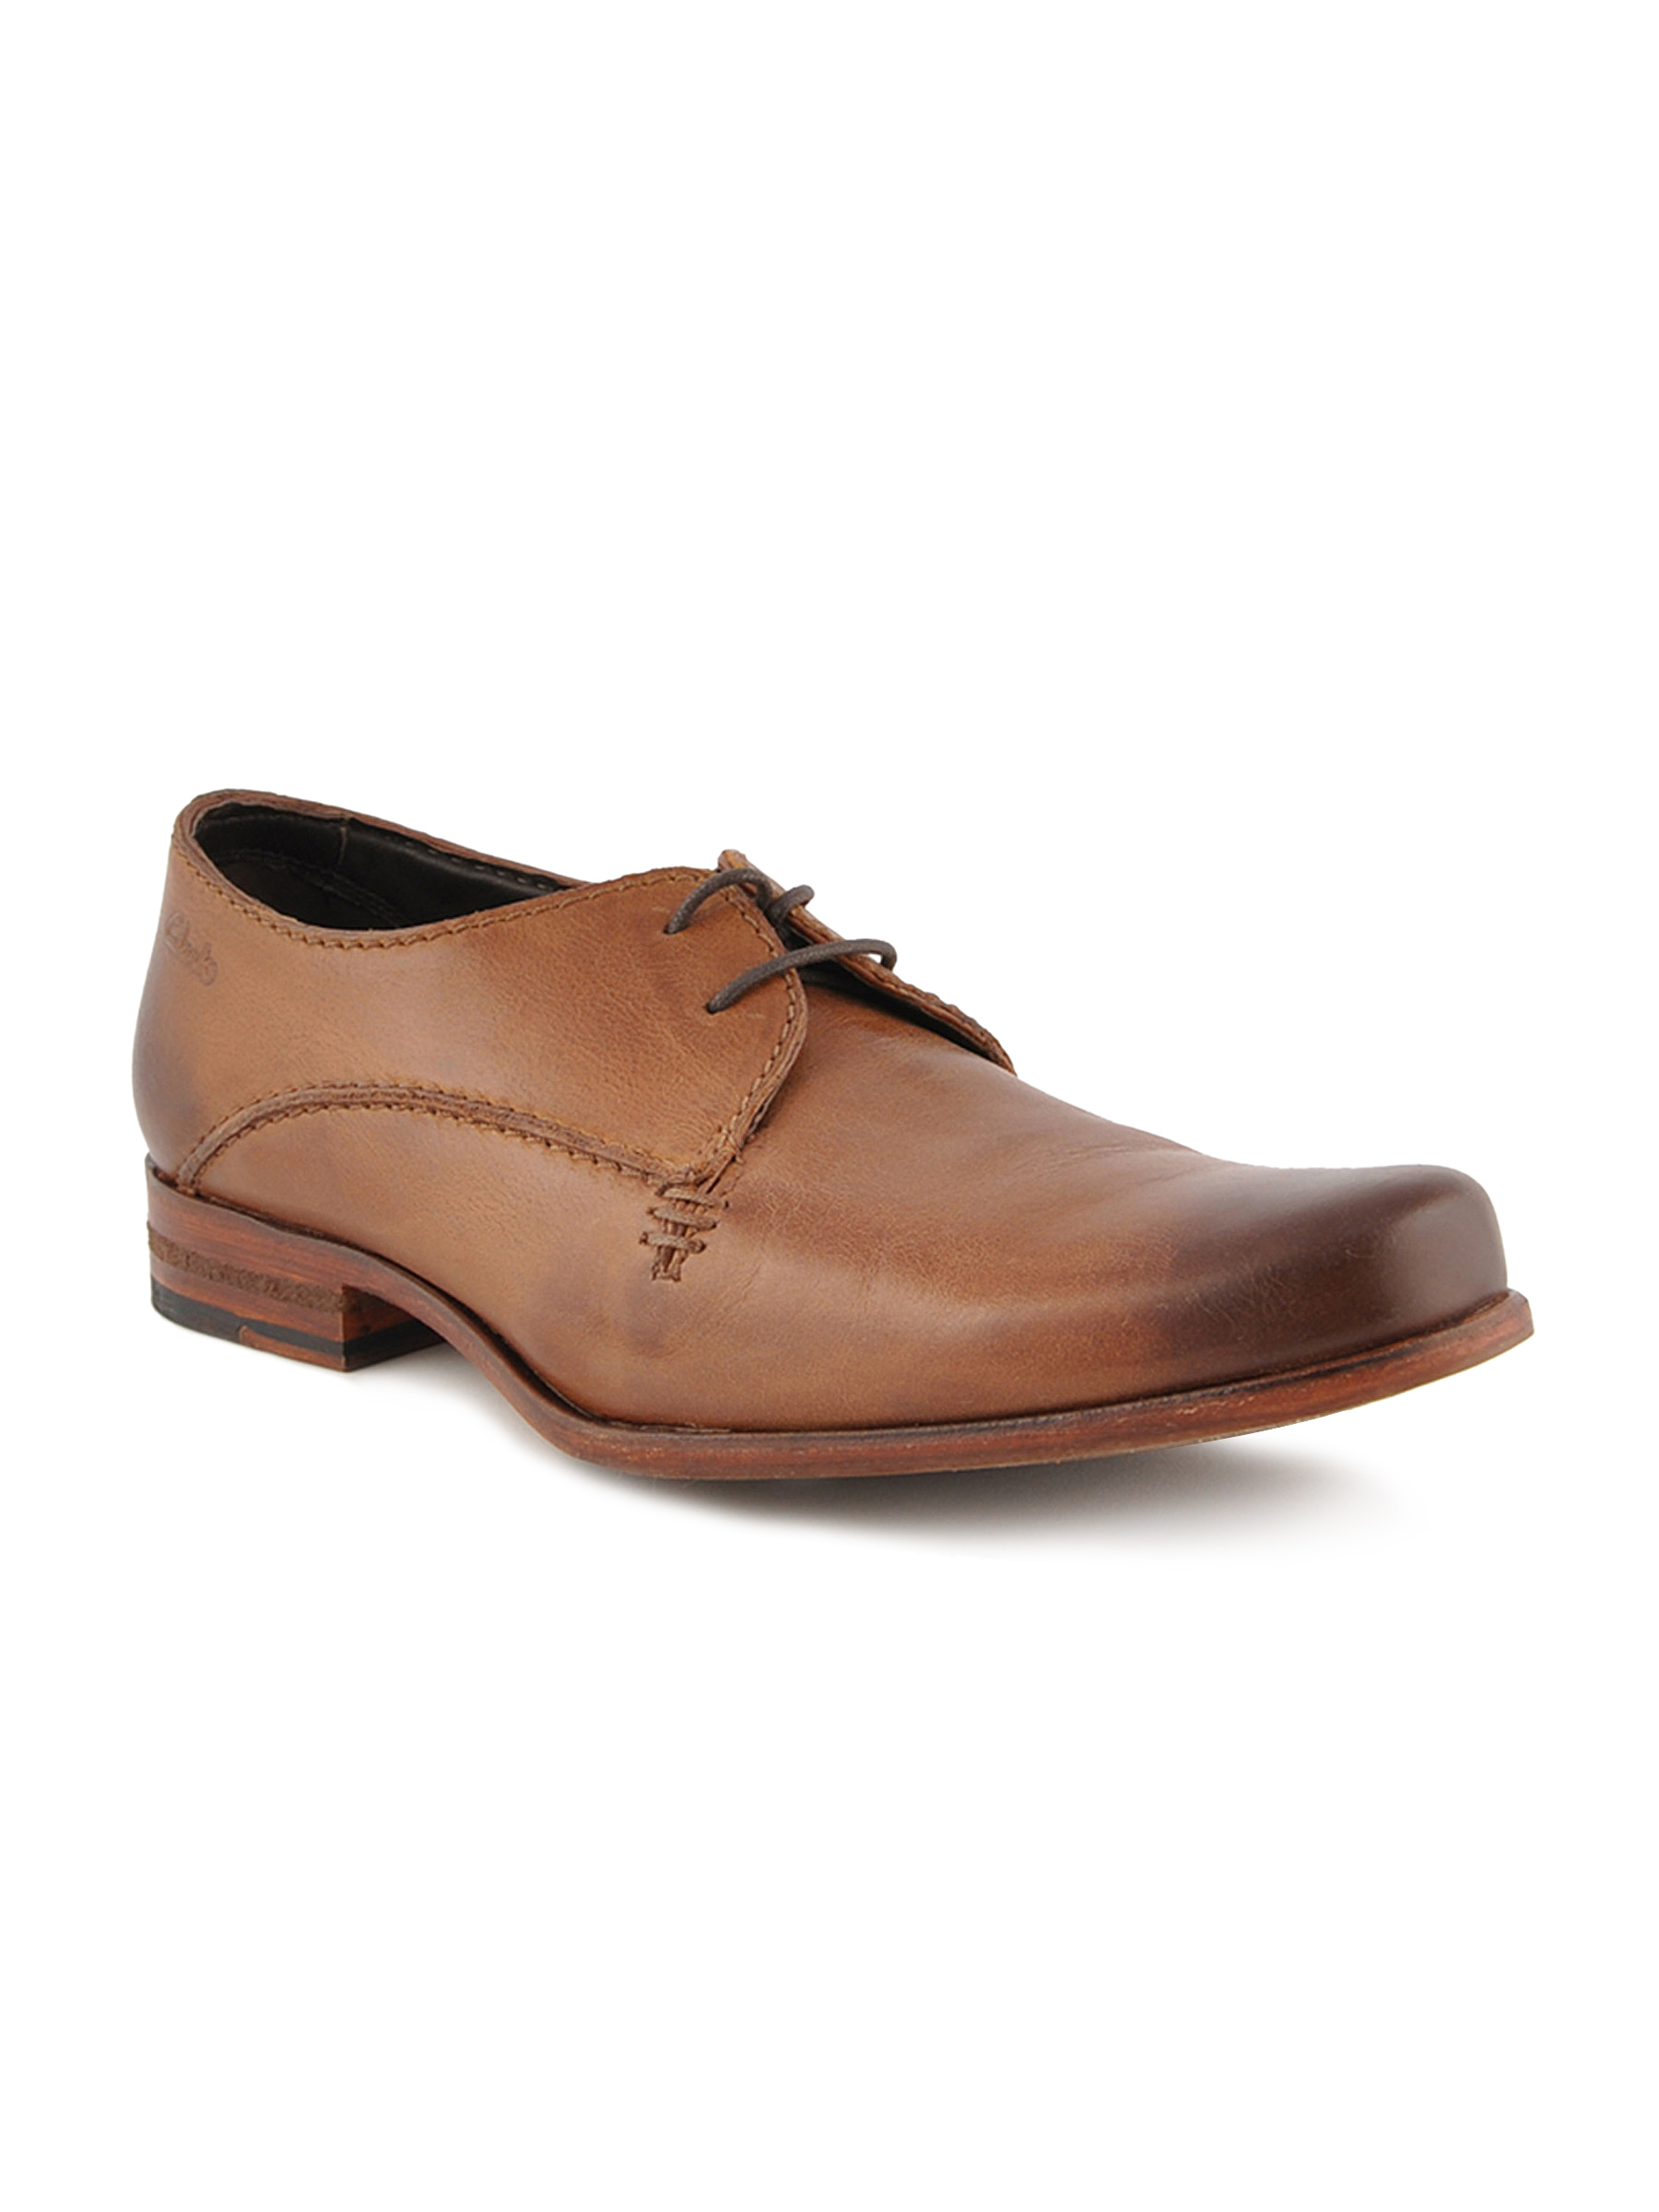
Clarks Men Goto Eat Tobacco Leather Brown Formal Shoes
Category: Footwear / Shoes / Formal Shoes
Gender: Men
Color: Brown
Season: Fall 2012
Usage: Formal